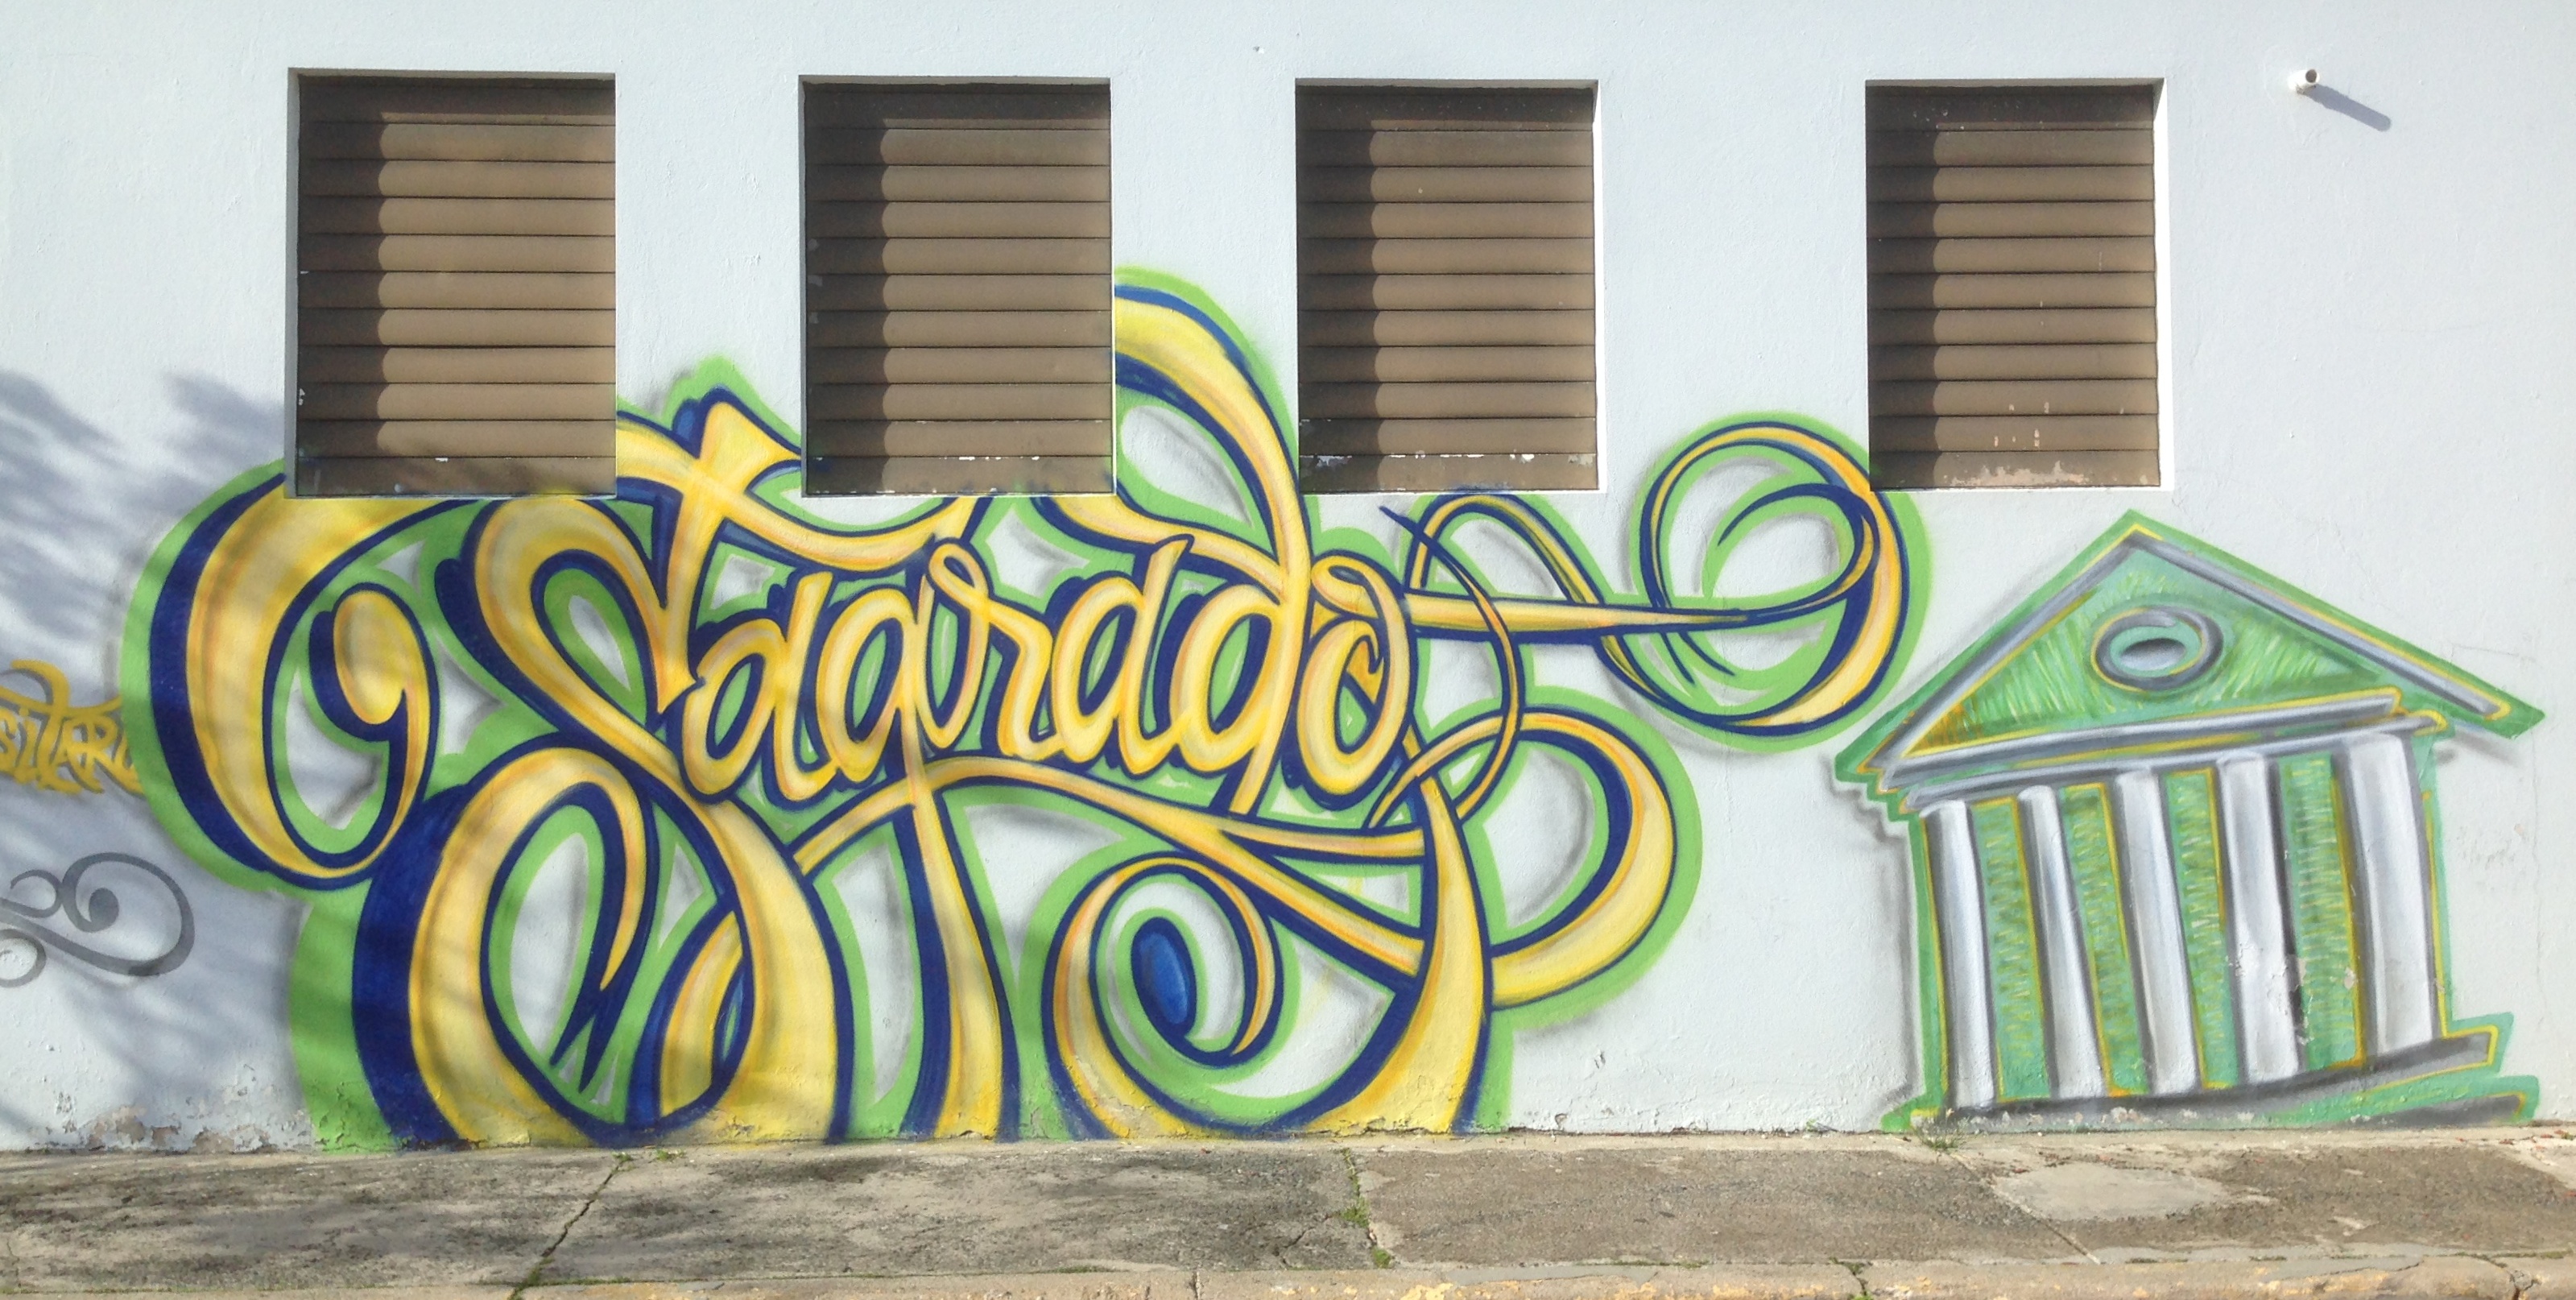
wall, graffiti, art, mural